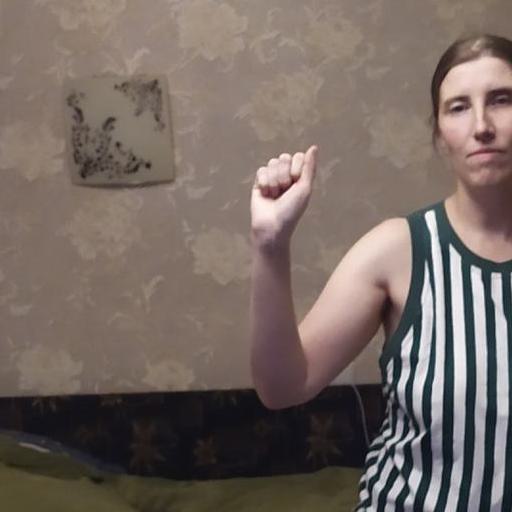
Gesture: fist